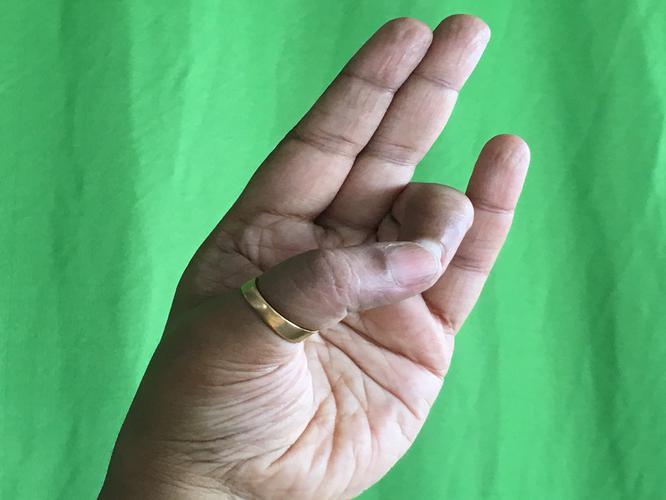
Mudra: Mayura
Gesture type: single_hand